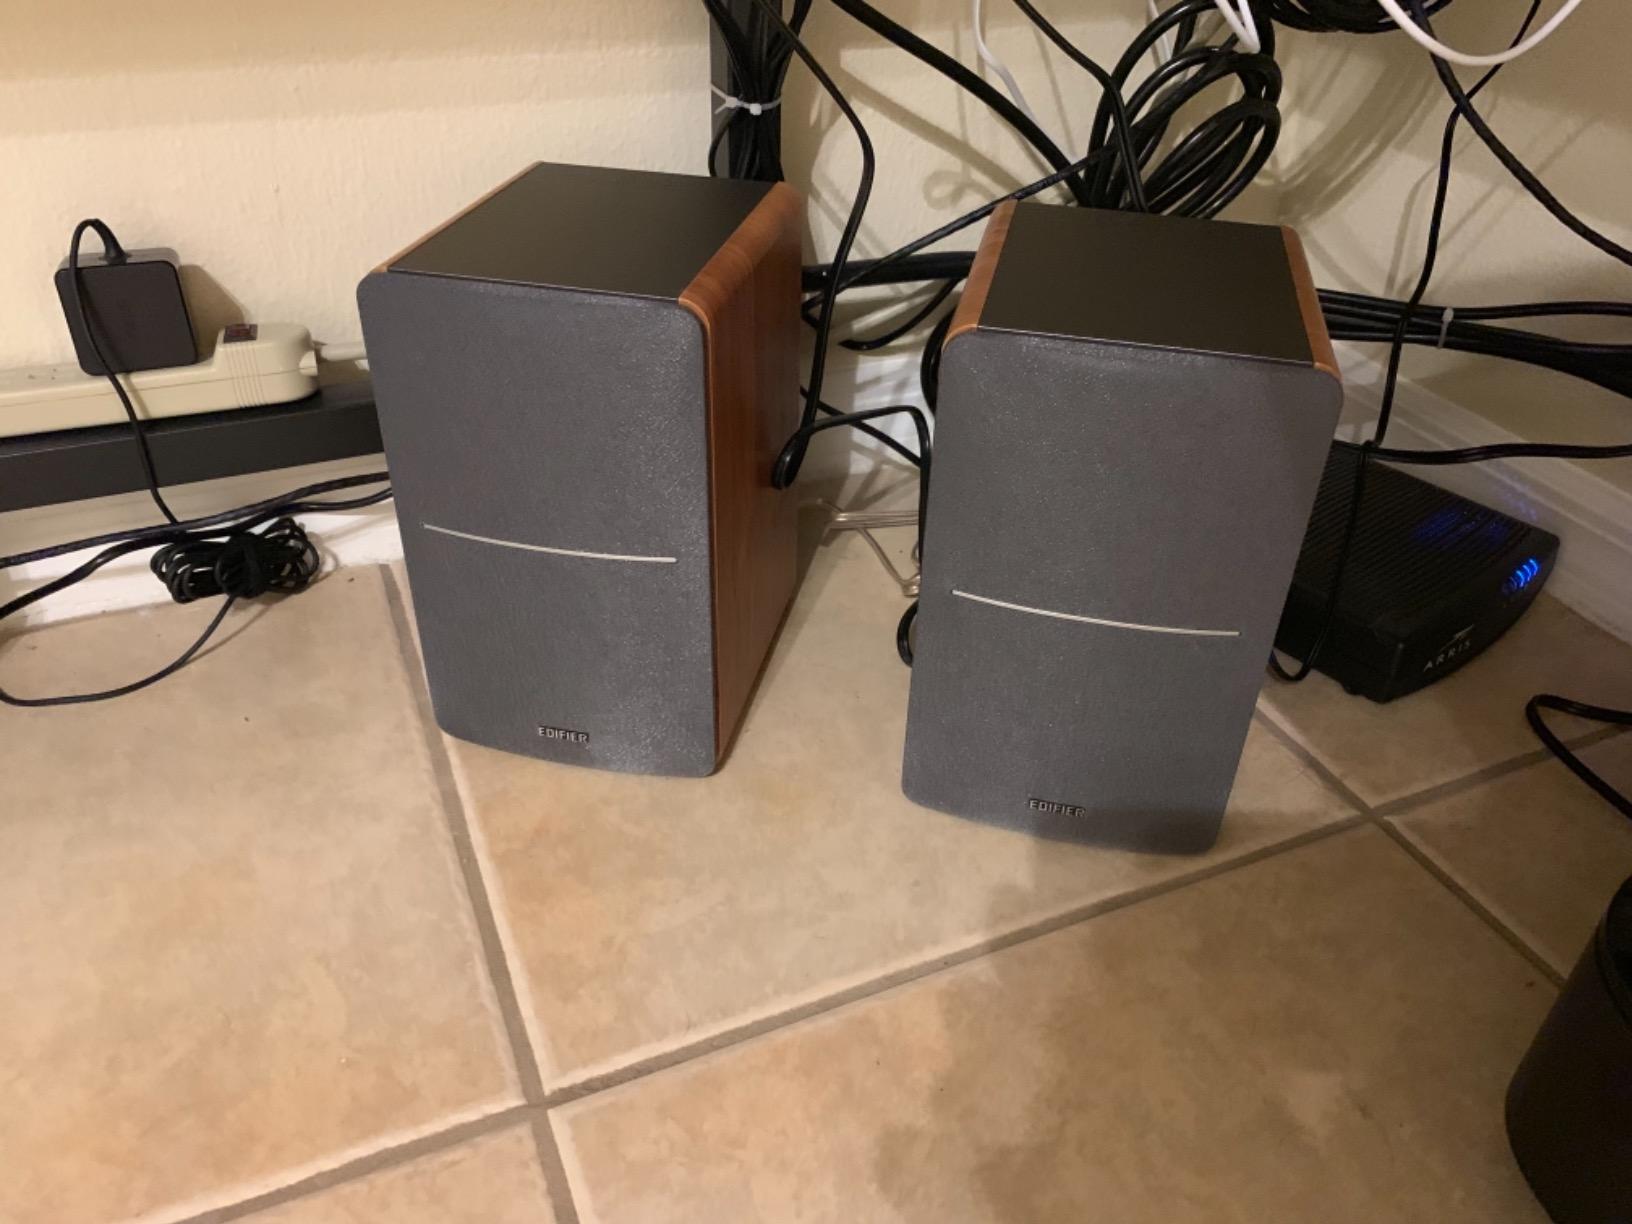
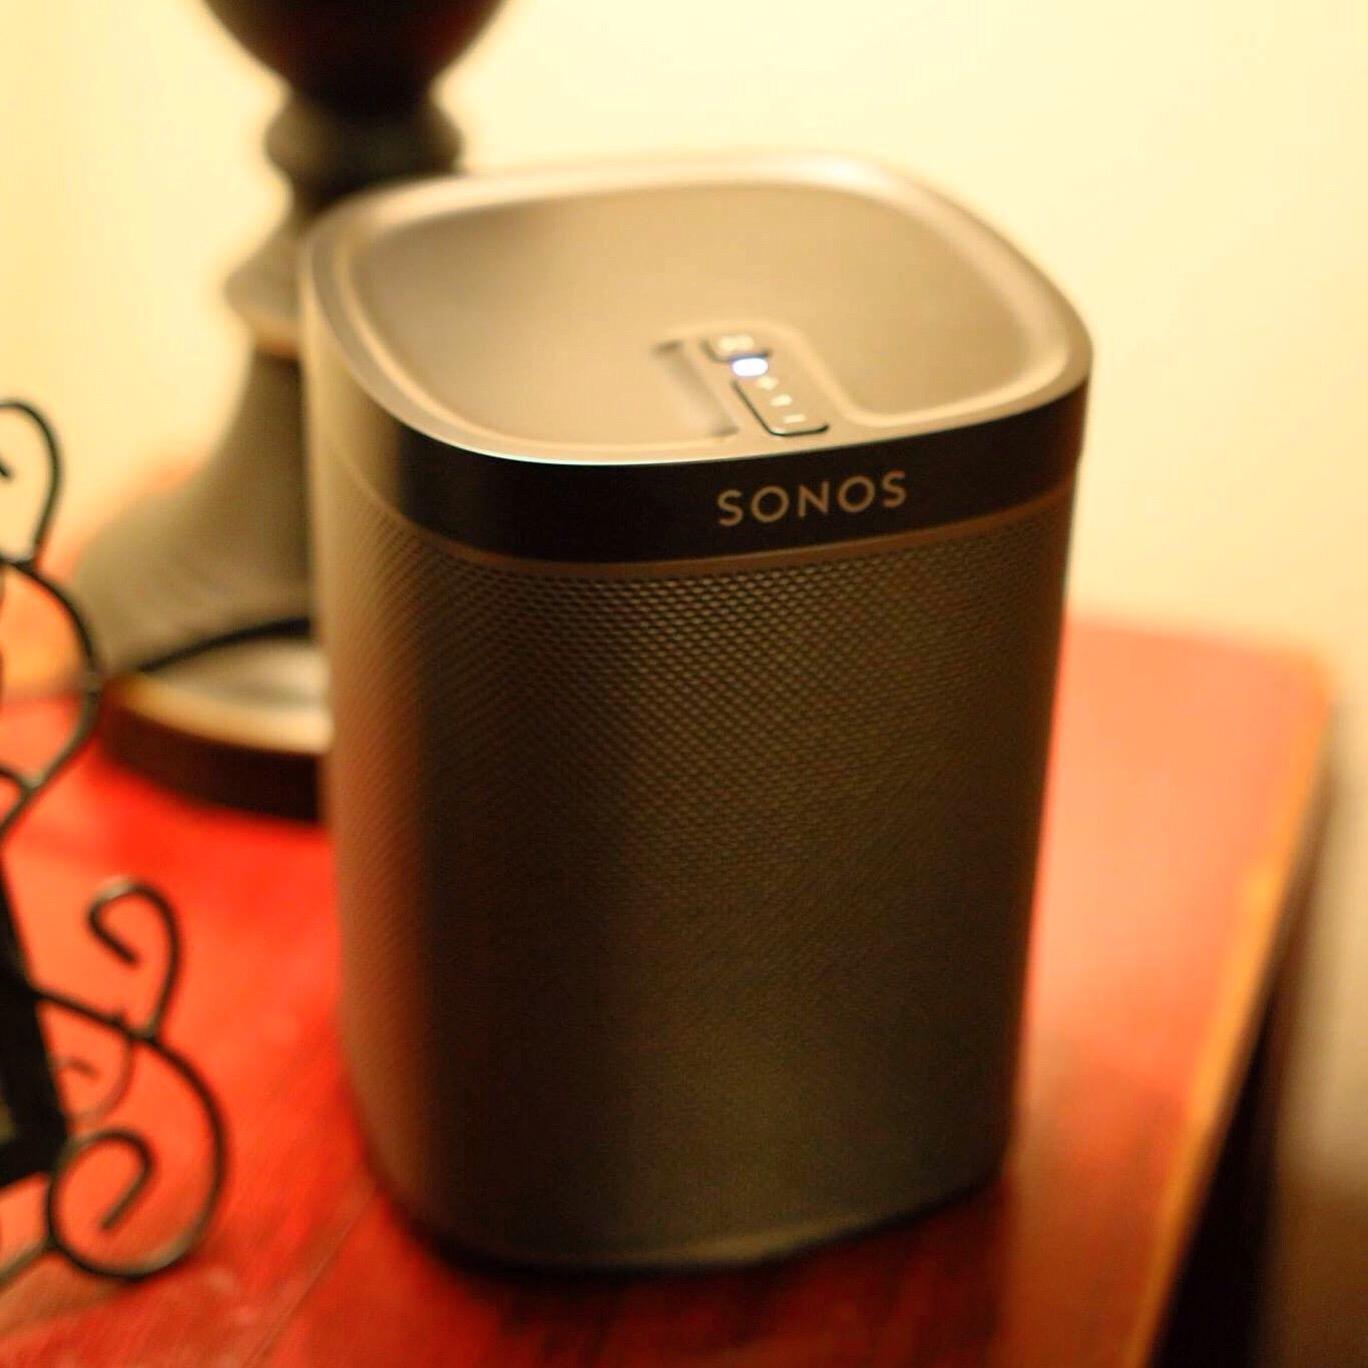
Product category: speaker
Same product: no